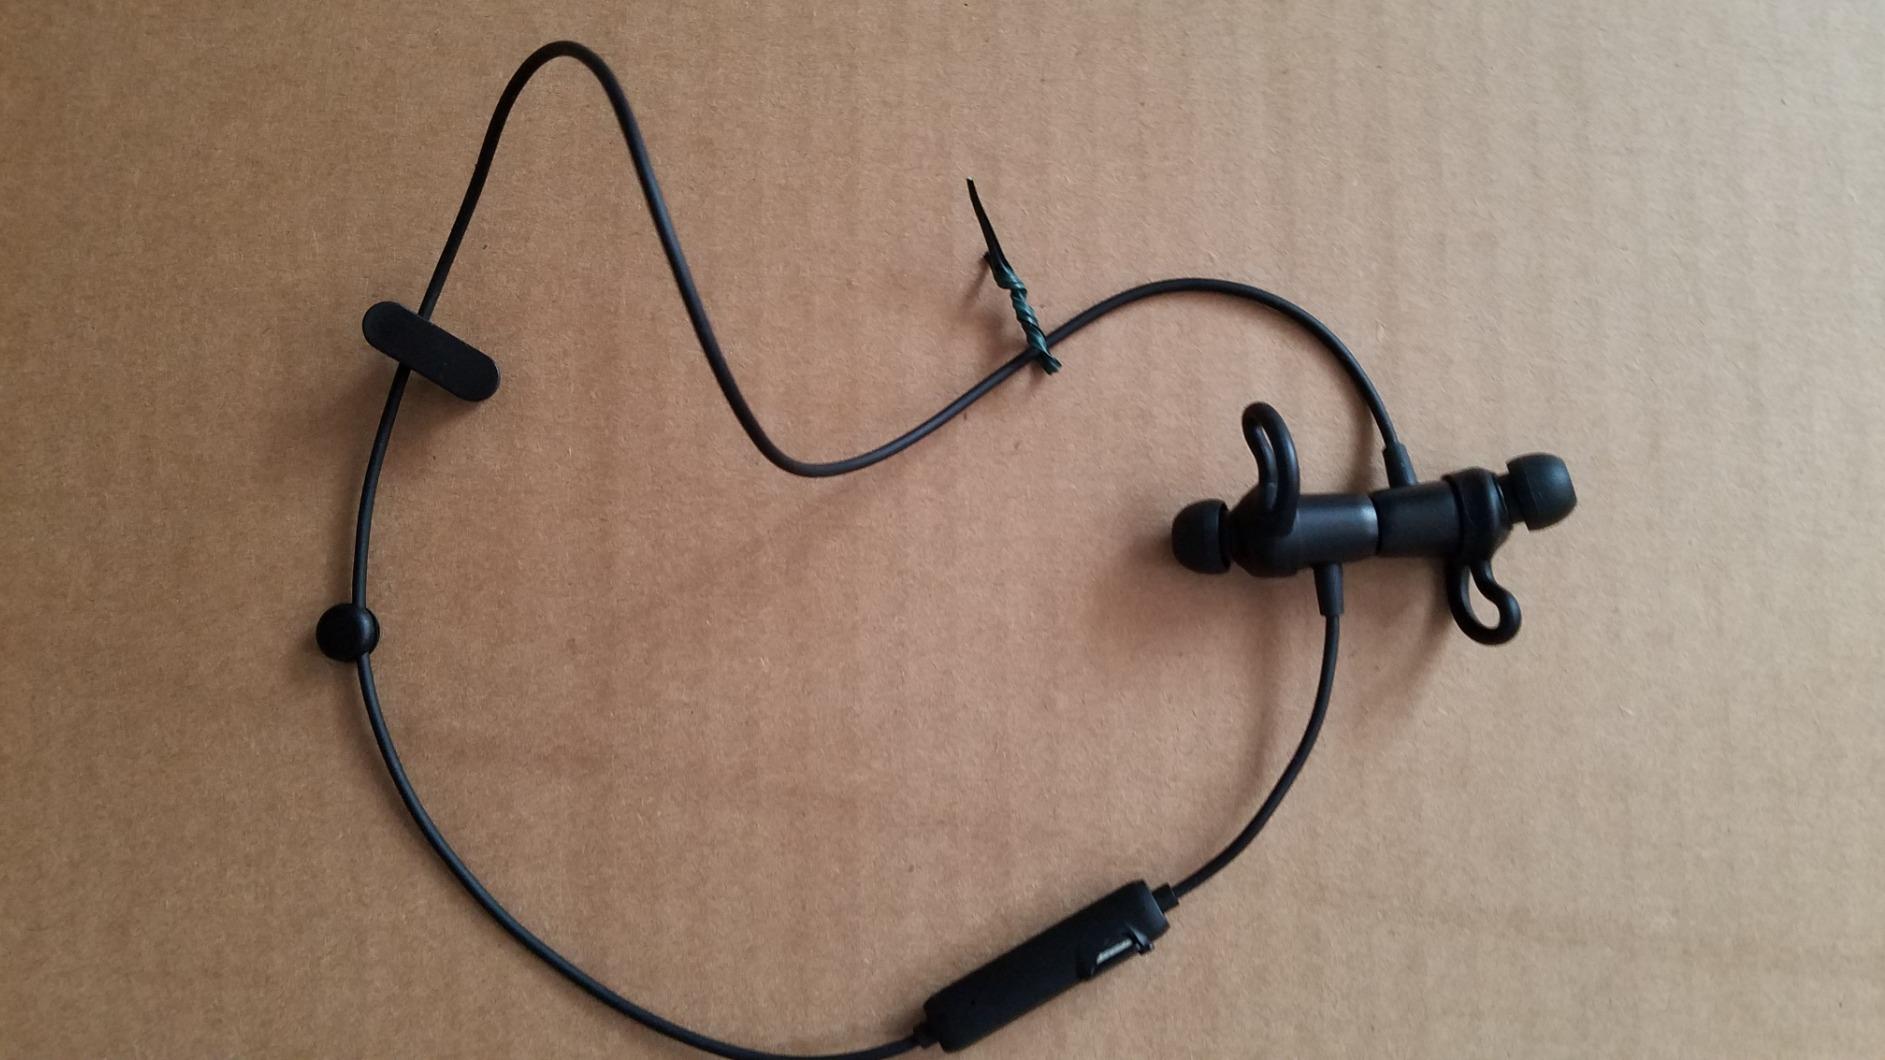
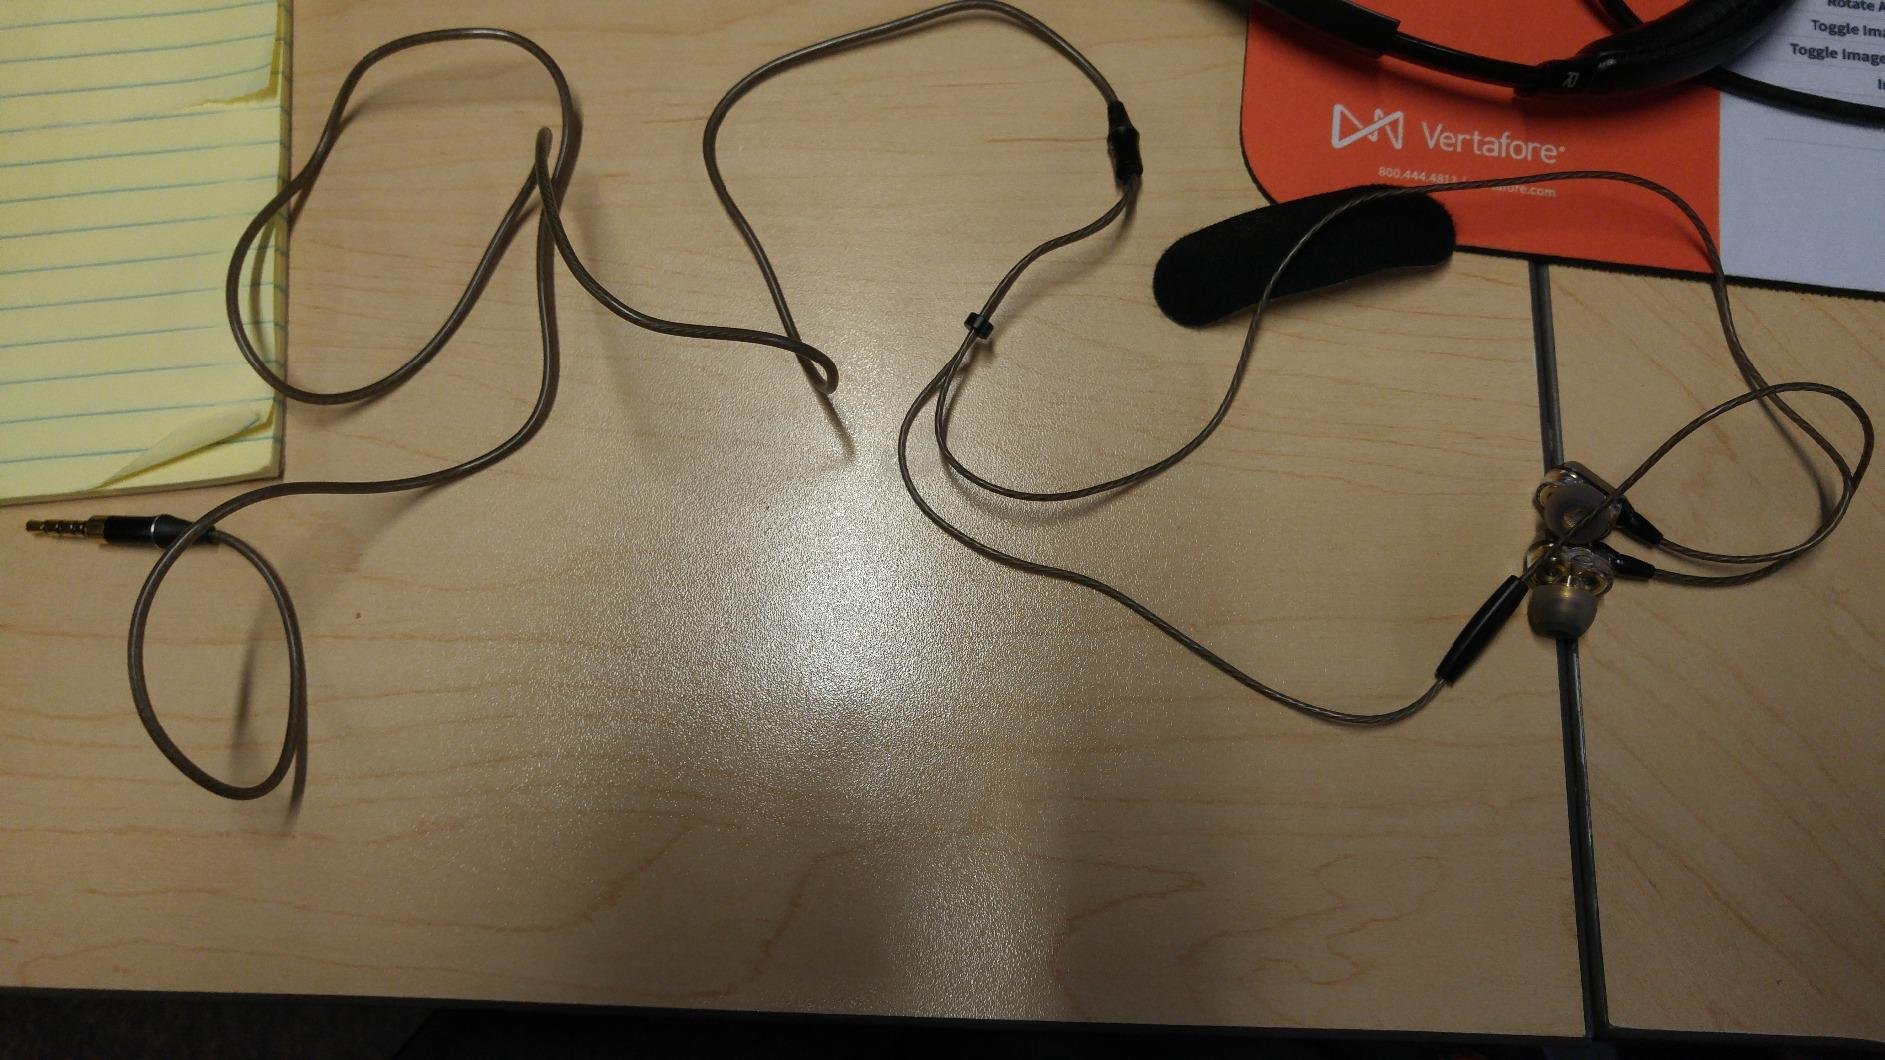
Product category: headphones
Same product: no